Hello (2017 film)

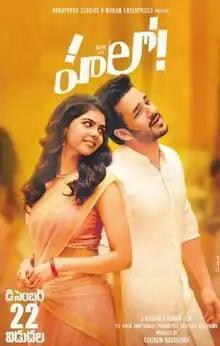
Theatrical release poster

Hello! is a 2017 Indian Telugu-language romantic action film directed by Vikram Kumar and produced by Akkineni Nagarjuna under Annapurna Studios. The film stars Akhil Akkineni, Kalyani Priyadarshan, Jagapati Babu and Ramya Krishnan. This film marks Kalyani Priyadarshan's film debut. The music is composed by Anup Rubens. "Hello" was released on 22 December 2017.